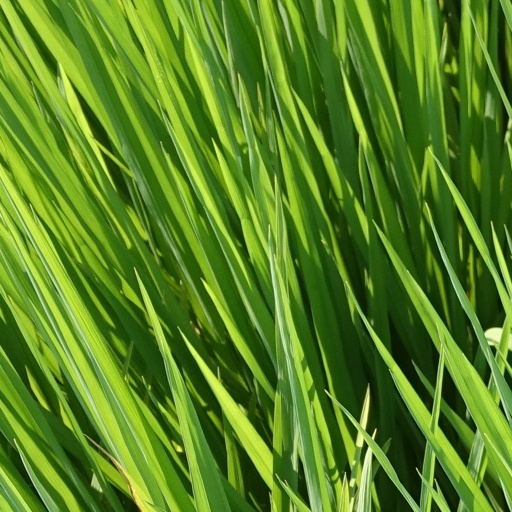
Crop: rice